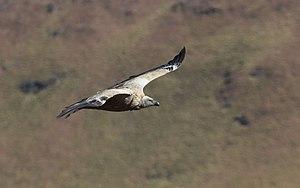
Le Vautour chassefiente est une espèce d'oiseaux de la famille des Accipitridae.